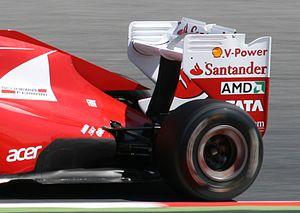
Le championnat du monde de Formule 1 2011, 62ᵉ édition du championnat du monde des pilotes, est remporté par Sebastian Vettel et par son écurie Red Bull Racing-Renault.
Le Grand Prix automobile d'Espagne 2011, disputé le 22 mai 2011 sur le Circuit de Catalogne, est la 844ᵉ épreuve du championnat du monde de Formule 1 courue depuis 1950 et la cinquième manche du championnat 2011. Il s'agit de la quarante-et-unième édition du Grand Prix d'Espagne comptant pour le championnat du monde, la vingtième disputée à Barcelone.